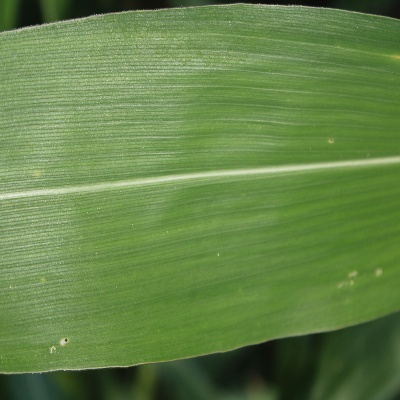
Label: Corn_(Maize)___Leaf_Spot